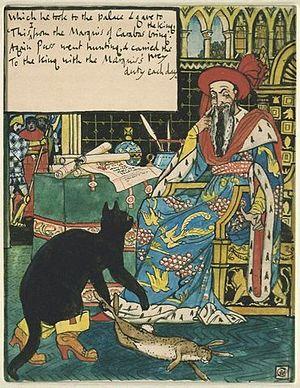
Le Maître chat ou le Chat botté est un conte franco-italien en prose racontant l'histoire d'un chat qui utilise la ruse et la tricherie pour offrir le pouvoir, la fortune et la main d'une princesse à son maître mal-né et sans-le-sou. L'auteur italien Giovanni Francesco Straparola semble avoir transcrit la plus ancienne version connue de cette histoire dans son livre Les Nuits facétieuses. La version classique de ce conte est écrite à la fin du XVIIᵉ siècle par Charles Perrault. Elle provient d'un manuscrit illustré, intitulé « Les Contes de ma mère l'Oye », et daté de 1695, soit deux ans avant la publication du recueil de huit contes de Perrault « Histoires ou contes du temps passé Avec des moralités » par Barbin en 1697. Le Chat botté connaît instantanément le succès et reste populaire de nos jours, malgré une morale ambiguë.